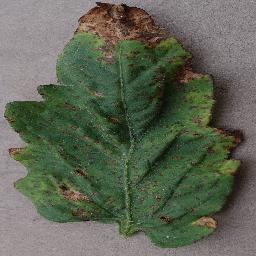
Label: Tomato___Bacterial_spot